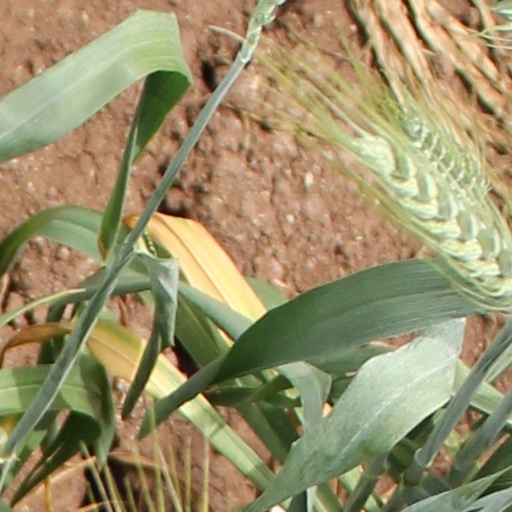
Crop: wheat